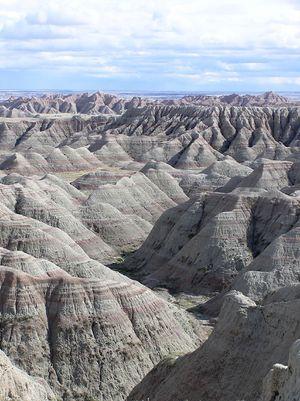
Cœur de tonnerre est un film policier américain réalisé par Michael Apted, sorti en 1992. Son scénario est écrit dans le style des romans policiers ethnologiques de Tony Hillerman, lui-même inspiré par l'écrivain australien Arthur Upfield.